Break Every Rule World Tour

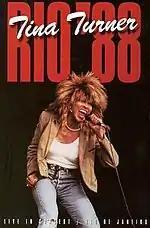

Her world record-breaking "Break Every Rule Tour" show of 1988 held in a single night at the Rio de Janeiro's Maracanã Stadium, was later released in video form on VHS and DVD called "Tina Live in Rio 88'".